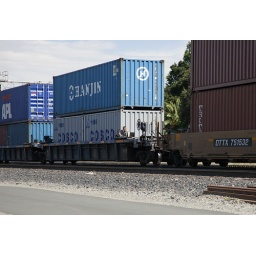
I guess Hobo's don't have too many box cars to ride in anymore.